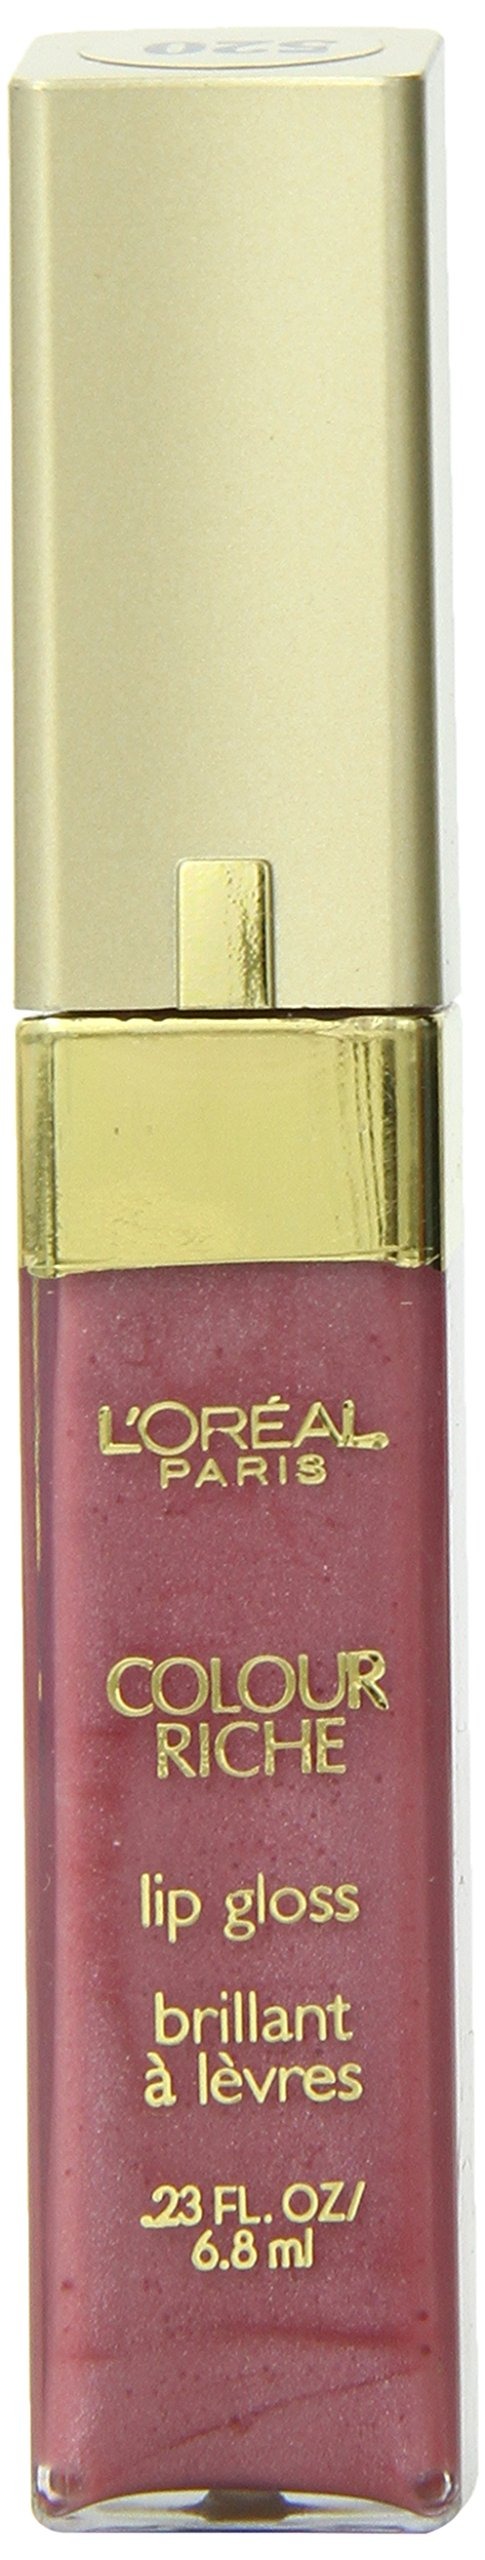
Item Name: L'Oréal Paris Colour Riche Lip Gloss, Soft Mauve, 0.23 fl. oz.
Bullet Point 1: Hydrating and moisturizing lip gloss
Bullet Point 2: Also with protective Vitamin E for lips
Bullet Point 3: Keeps lips moisturized, soft, and supple
Bullet Point 4: Infused with ultra-hydrating Omega 3
Value: 1.0
Unit: Count

Price: 9.21